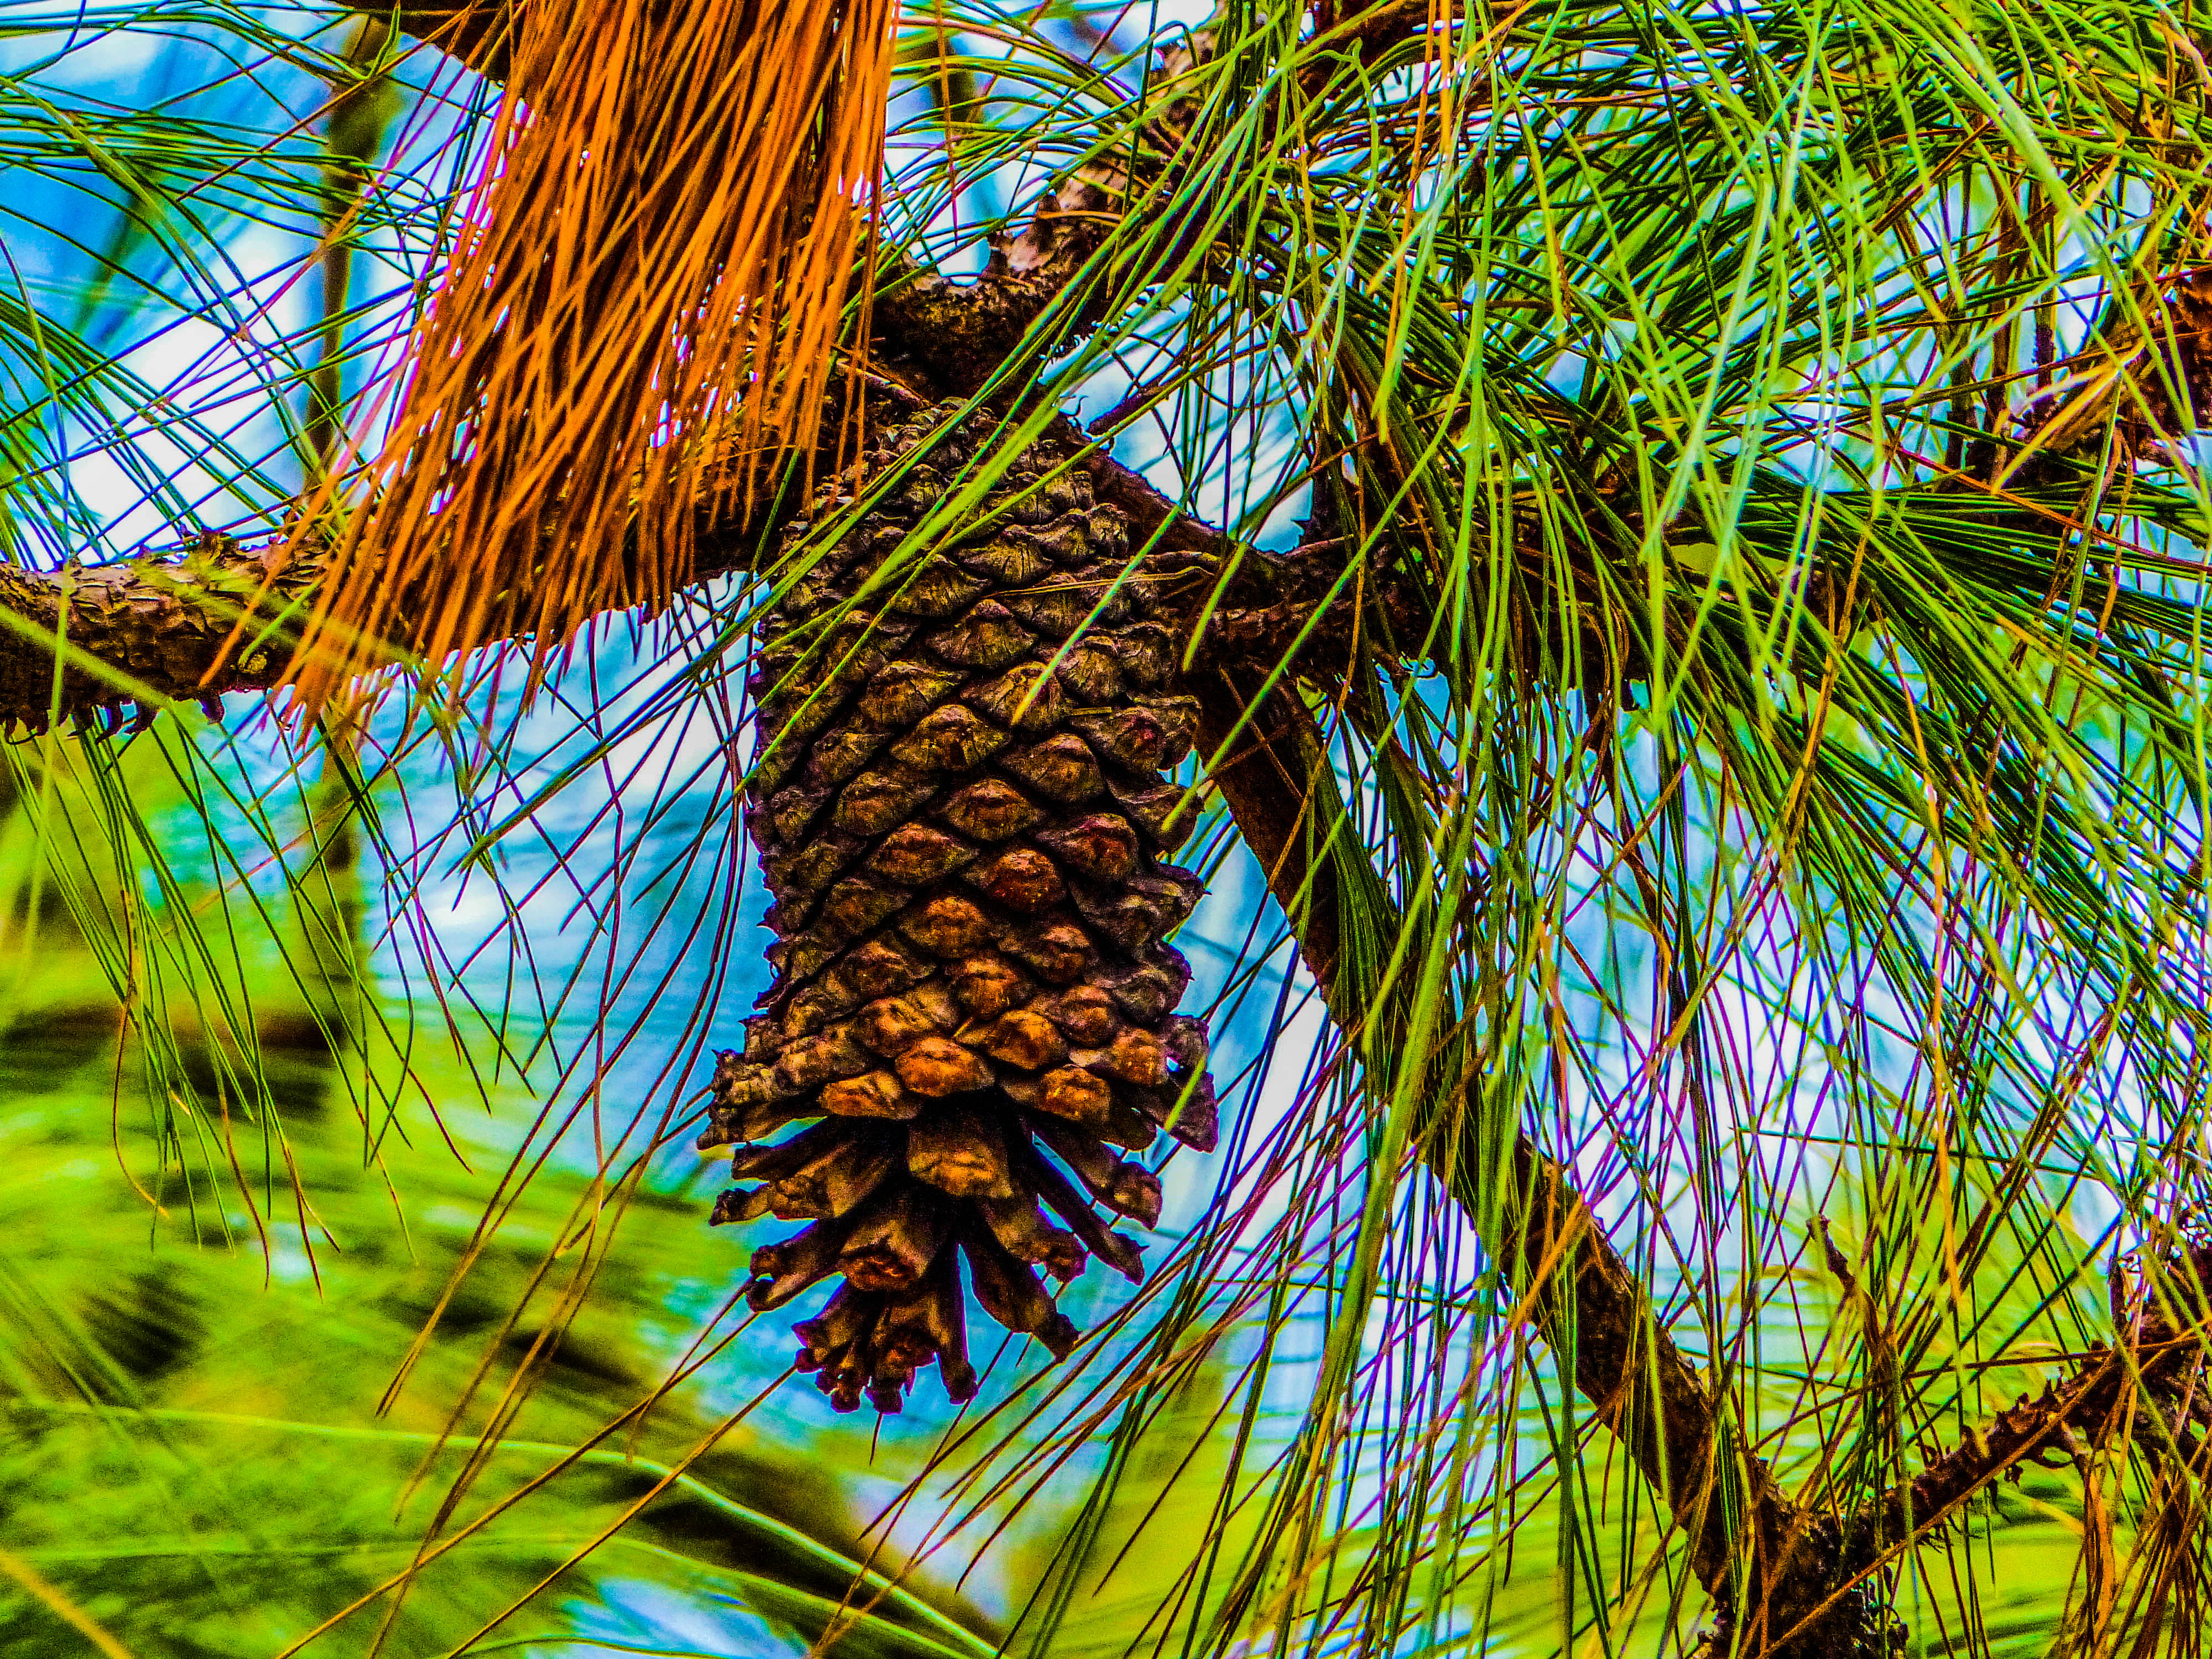
nature, tree, branch, vegetation, ecosystem, plant, date palm, leaf, arecales, pine family, pine, biome, casuarina, trunk, palm tree, evergreen, conifer, grass, larch, grass family